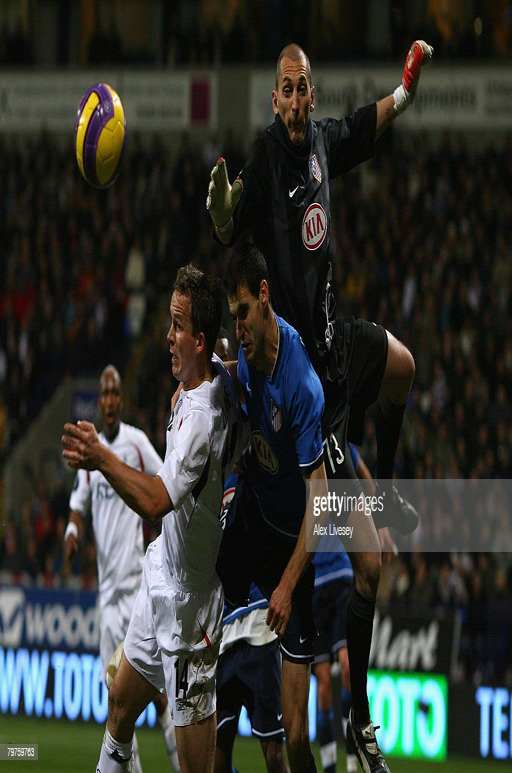
football player collides with football player as he punches clear under pressure from football player during the round of 32 , match